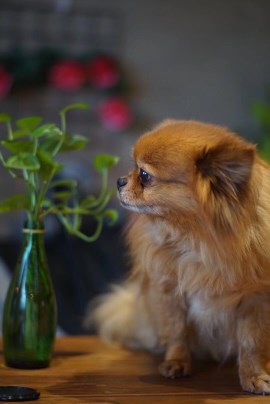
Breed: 1936-n000005-Pomeranian